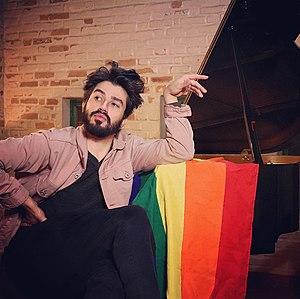
Franz Ventura est un pianiste, compositeur, musicien et influenceur numérique brésilien, connu pour produire du contenu sur la plateforme vidéo YouTube. En mai 2020, il comptait plus de 139 000 abonnés et plus de 11 000 000 de vues.